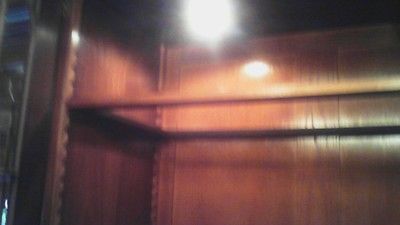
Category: cabinet